Baton (law enforcement)

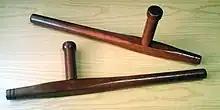
A pair of tonfa

A straight, fixed-length baton (also commonly referred to as a "straightstick") is the oldest and simplest police baton design, known as far back as ancient Egypt. It consists of little more than a long cylinder with a molded, turned or wrapped grip, usually with a slightly thicker or tapering shaft and rounded tip. They are often made of hardwood, but in modern times are available in other materials such as aluminium, acrylic, and dense plastics and rubber. They range in size from short clubs less than in length to "riot batons" commonly used in civil disturbances or by officers mounted on horseback.